Robert G. Griffith Sr. House

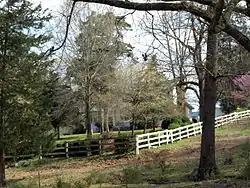
The house in April 2015

The Robert G. Griffith Sr. House is a historic house near Summit, Blount County, Alabama, United States. As the only surviving early I-house in Blount County, the dwelling is representative of the residence of a financially comfortable agricultural family in the Appalachian region of Alabama. It was added to the Alabama Register of Landmarks and Heritage on June 30, 1995, and to the National Register of Historic Places on March 14, 2000.